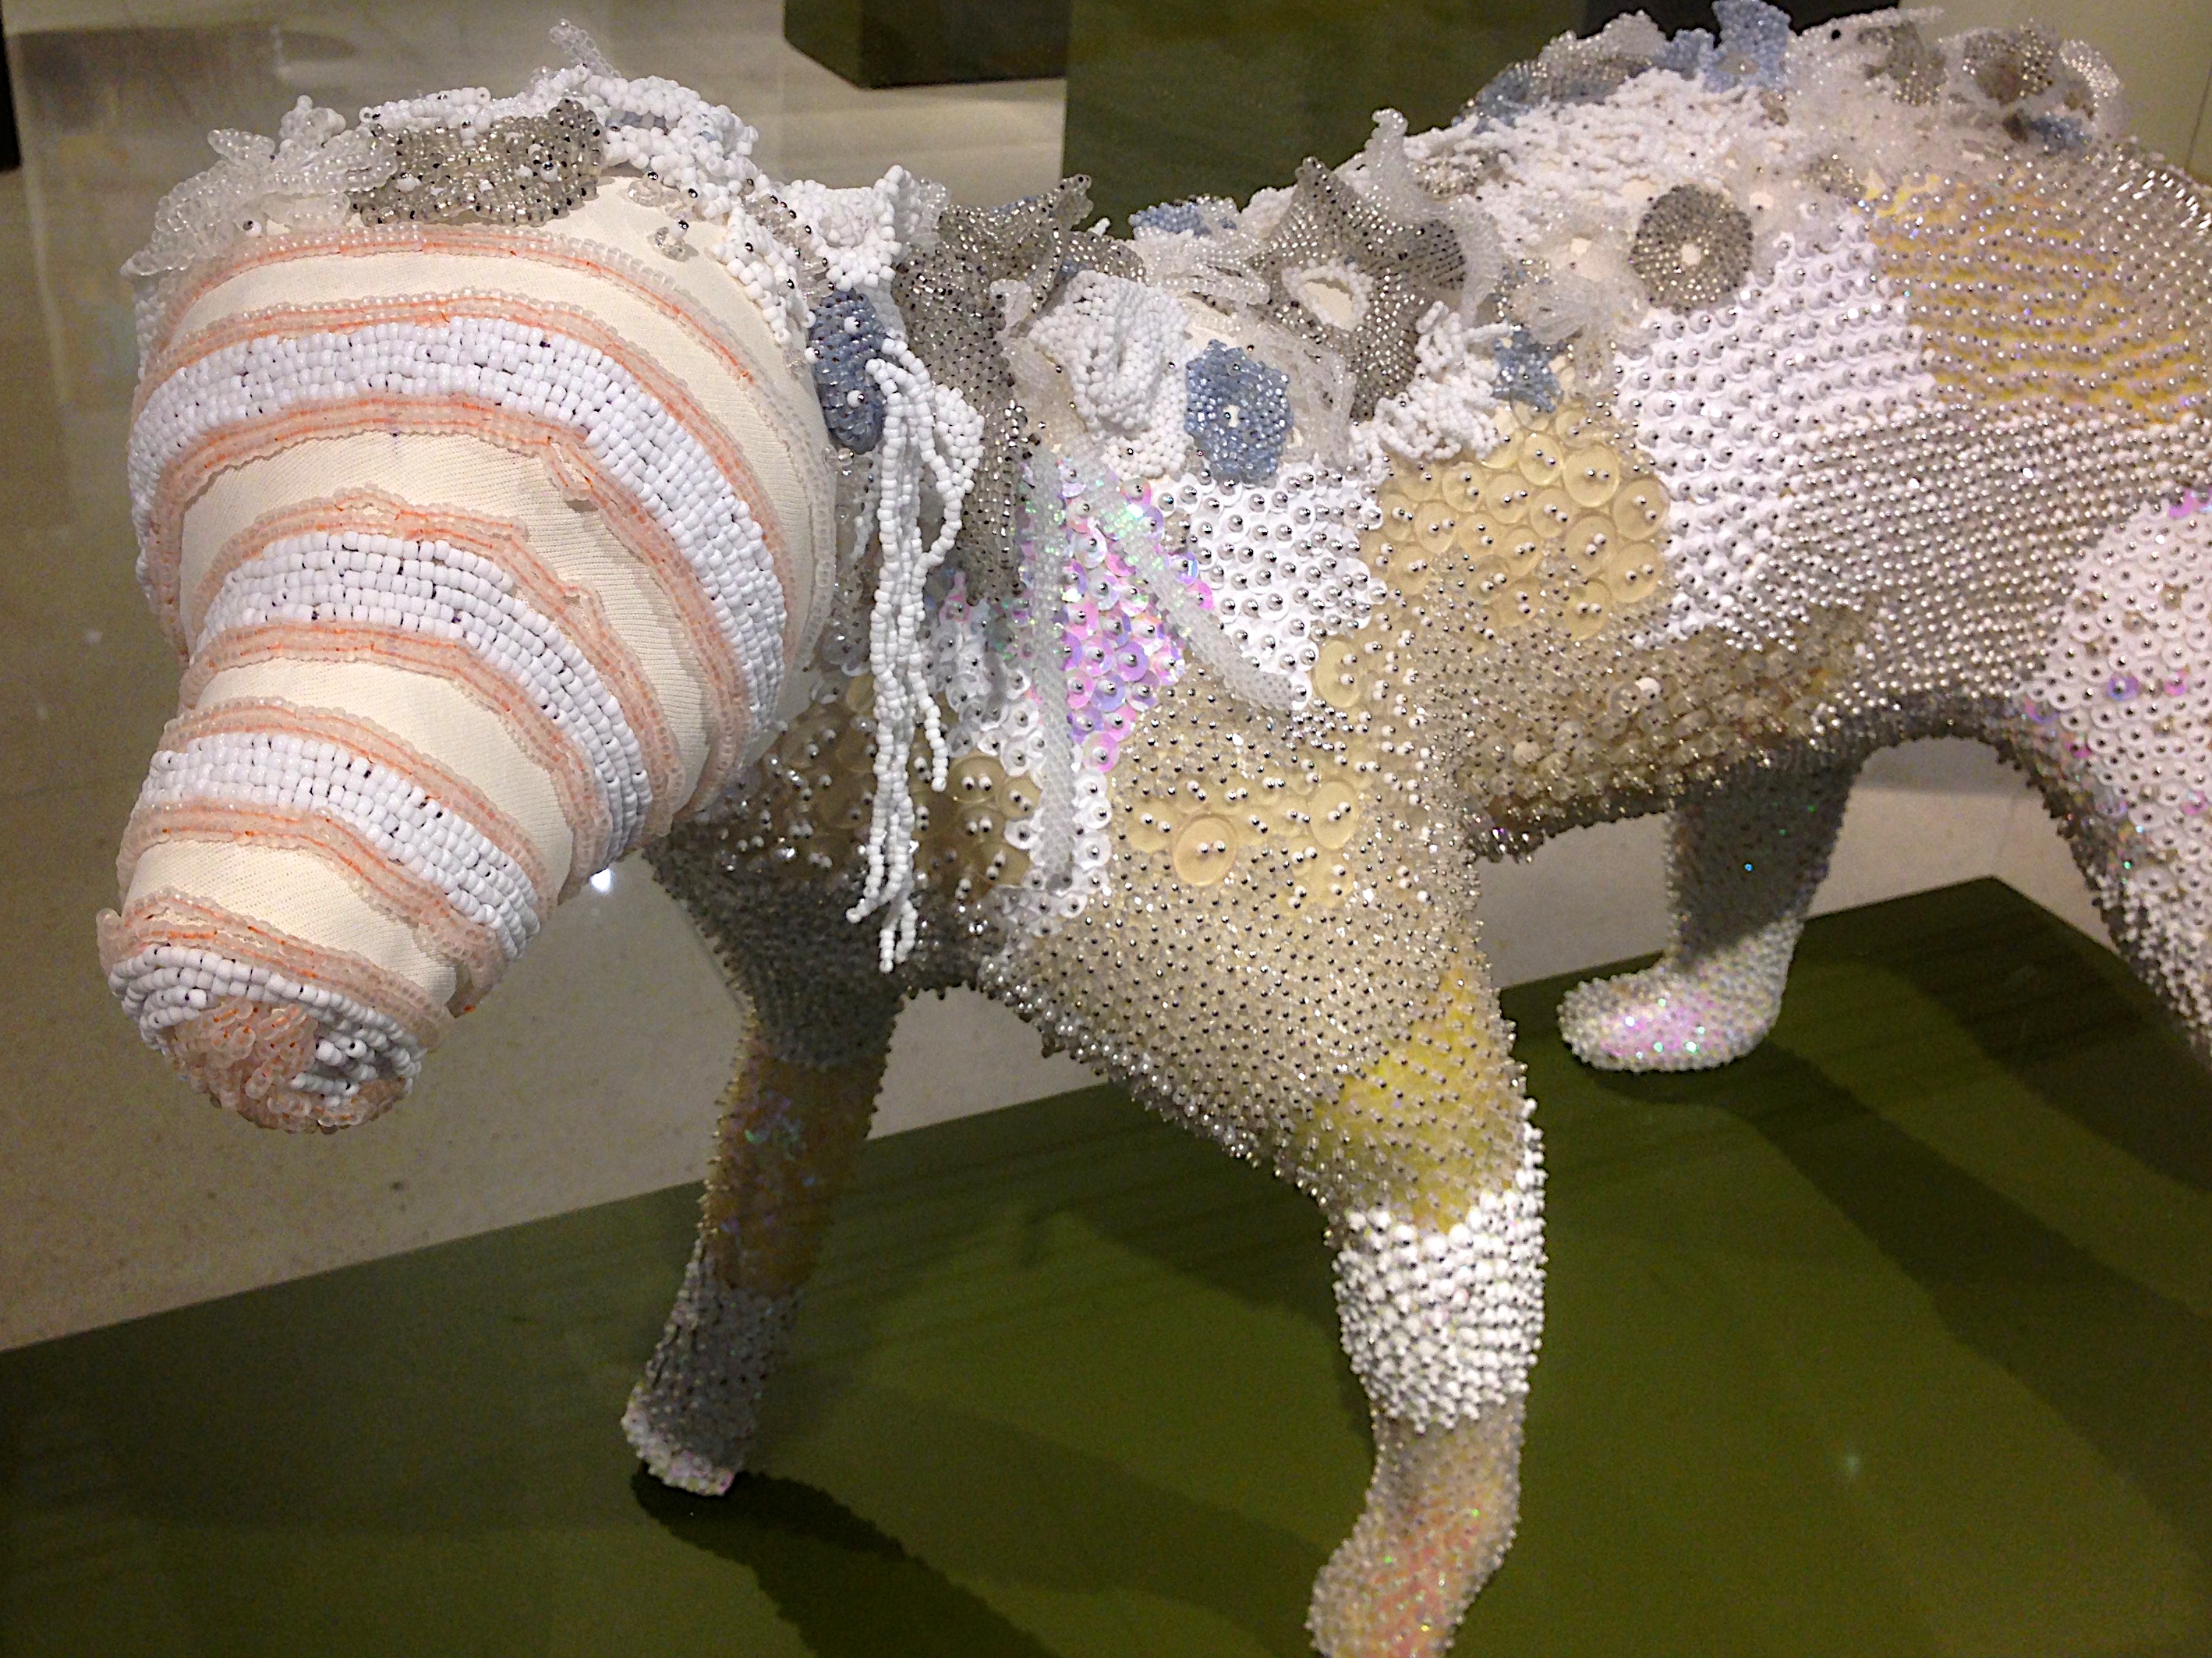
elephant, textile, art, stuffed toy